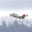
Label: airplane